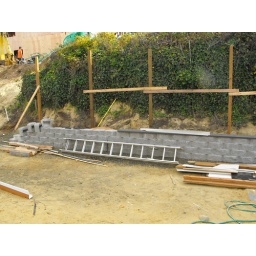
Retaining wall with fence posts in rear. Fence will be behind so have area for planting!! :-)